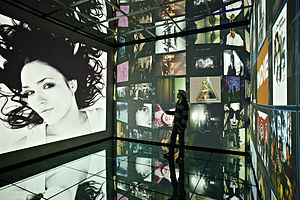
Rockheim / Udstilling / Den faste udstillingen
Fra udstillingen om 00'erne. Foto: Geir Mogen/Rockheim.
Rockheim er Norges nationale museum for populærmusik fra 1950'erne og frem til i dag. Museet er beliggende i det tidligere mellager på Brattørkaia i Trondheim, og er en afdeling i Museerne i Sør-Trøndelag AS.